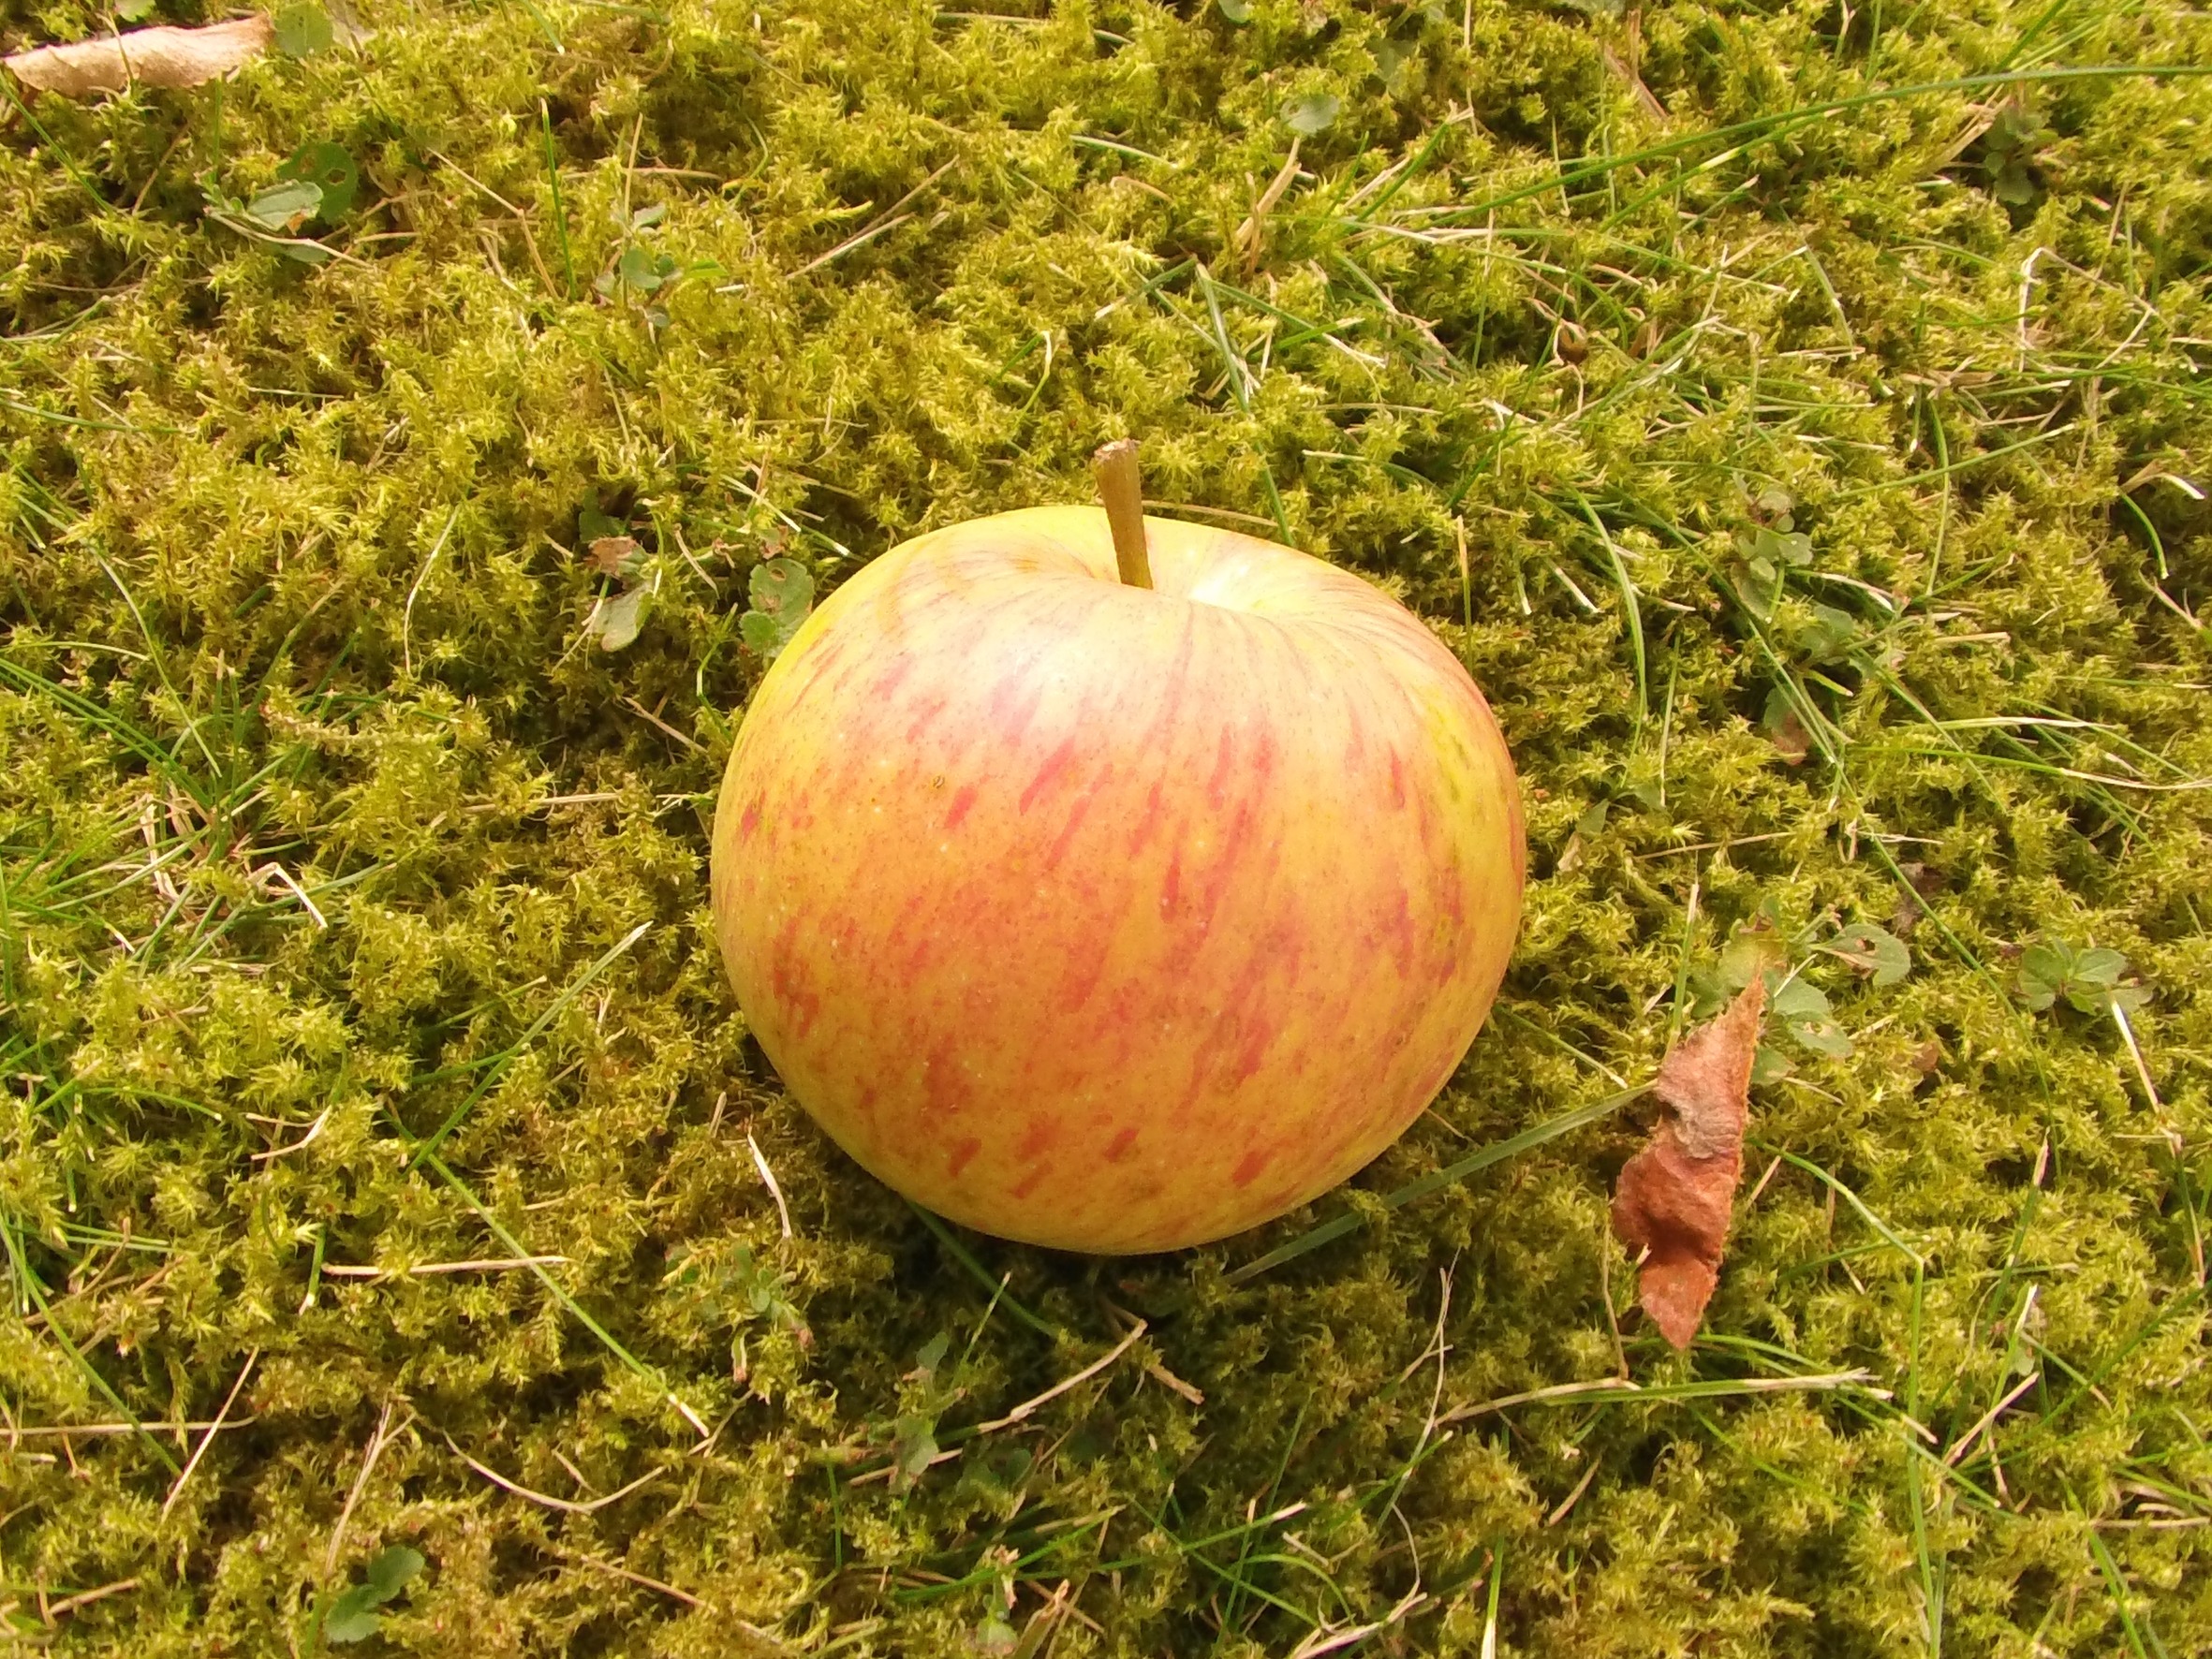
apple, tree, grass, plant, fruit, leaf, flower, food, produce, autumn, healthy, flora, gourd, apple pie, vitamins, flowering plant, boskop, local fruits, land plant